British Academy

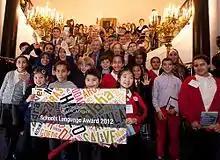
The British Academy has awarded prizes of £4,000 to 15 schools across the UK for encouraging innovative and creative foreign language teaching under the Schools Language Awards.

The British Academy channels substantial public funding into support for individuals and organisations pursuing humanities and social sciences research and scholarship in the UK and overseas. These funding schemes are designed to aid scholars at different stages of their academic career and include postdoctoral fellowships, Wolfson Research Professorships, Leverhulme Senior Research Fellowships, small research grants and British Academy Research Projects.